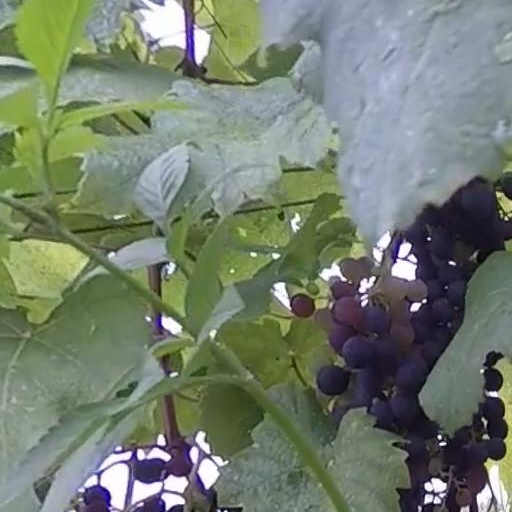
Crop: grape